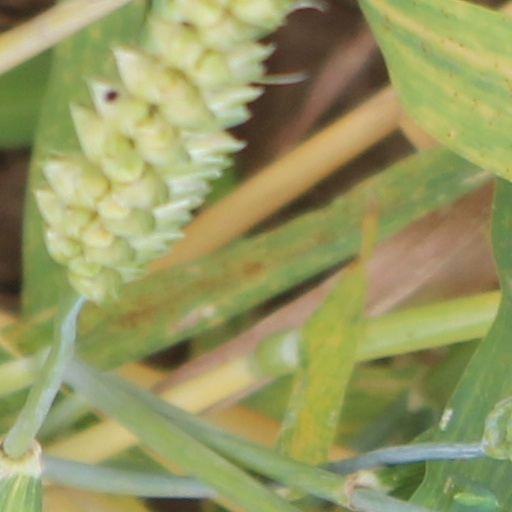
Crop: wheat